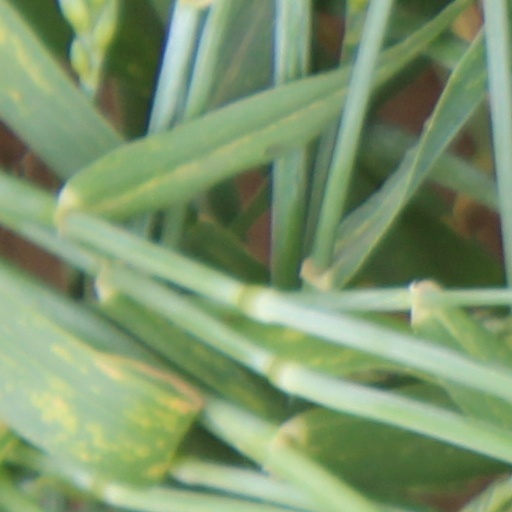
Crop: wheat